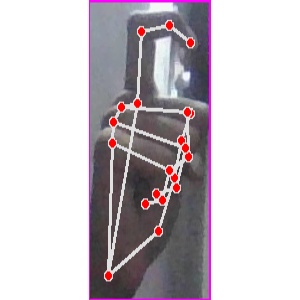
अक्षर: ट